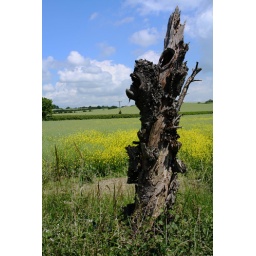
Decaying tree trunk in front of a full coloured field and sky